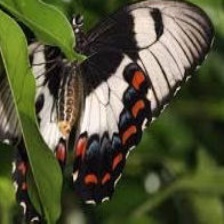
Species: ORCHARD SWALLOW